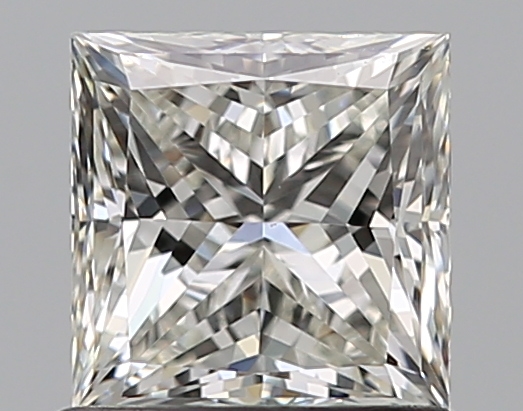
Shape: princess
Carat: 1.01
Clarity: VS1
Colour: I
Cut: EX
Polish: EX
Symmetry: VG
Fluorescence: N
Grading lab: GIA
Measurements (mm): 5.43 x 5.34 x 3.88